Chrysler by Chrysler

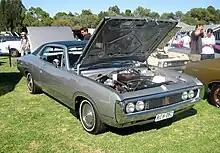
Chrysler by Chrysler CH Hardtop

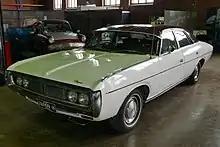
Chrysler by Chrysler (CJ)

An updated CJ Series version of the Chrysler was released in May 1973, one month after the VJ Series update of the Valiant. This model of the Chrysler was distinguishable by minor cosmetic styling changes from its predecessor. The four-door Sedan was now the only model offered, as the two-door Hardtop body-style was not carried over into this Series.